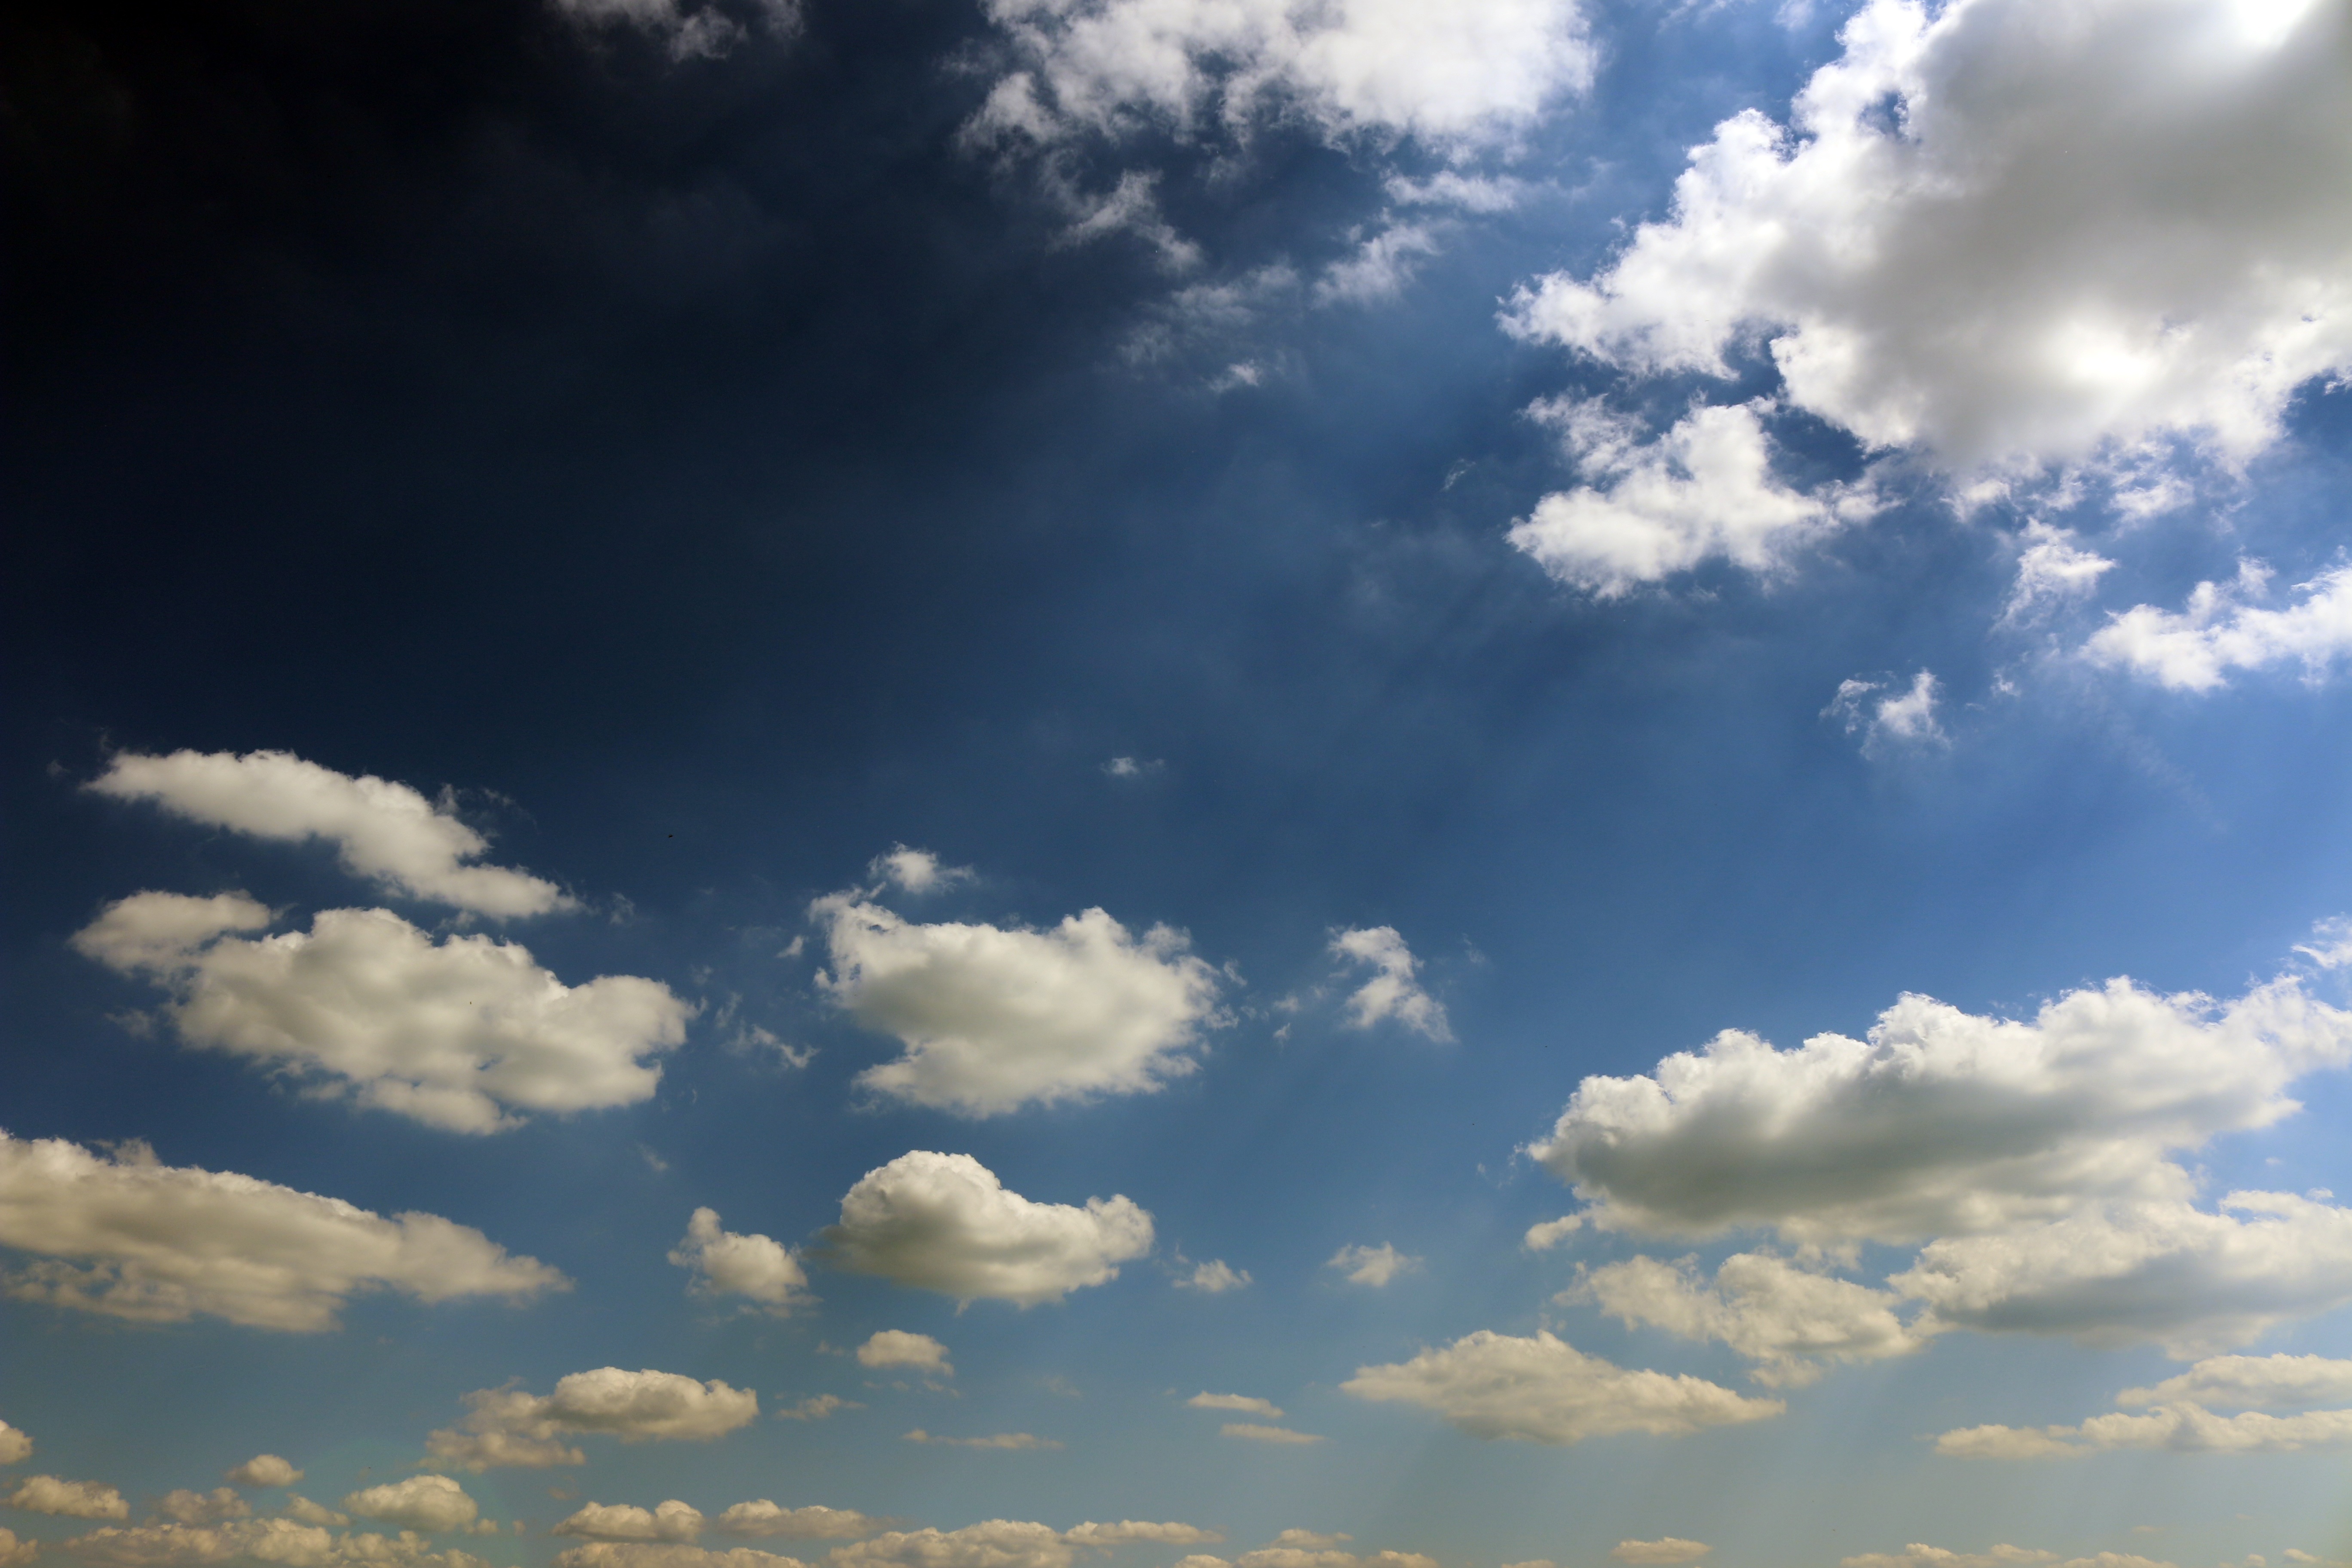
horizon, cloud, sky, sunlight, atmosphere, daytime, weather, storm, cumulus, blue, clouds, afterglow, meteorological phenomenon